Raška (region)

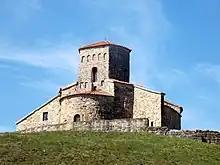
Church of the Holy Apostles Peter and Paul, in the center of the historical Raška region

At the same time, Ras became the seat of the Eastern Orthodox Eparchy of Ras, centered in the Church of the Holy Apostles Peter and Paul. The name of the eparchy eventually started to denote the entire area under its jurisdiction and later, thus becoming the common regional name.